Entourage (South Korean TV series)

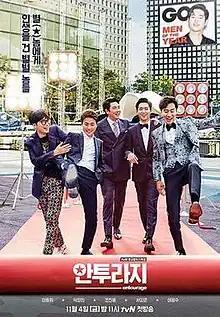
Promotional poster

Entourage is a South Korean television series starring Cho Jin-woong, Seo Kang-joon, Lee Kwang-soo, Park Jeong-min and Lee Dong-hwi. It is a black comedy-drama about life in the entertainment industry, based on the American television series of the same name. It started airing on cable network tvN from November 4, 2016, and finished airing on December 24, 2016.